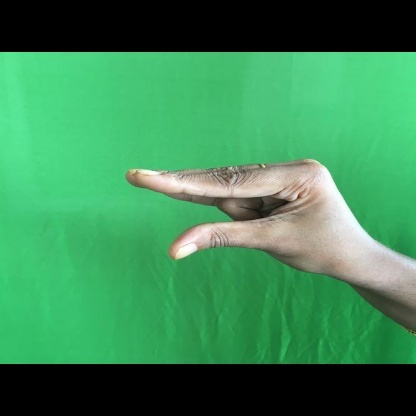
Mudra: Kangulam